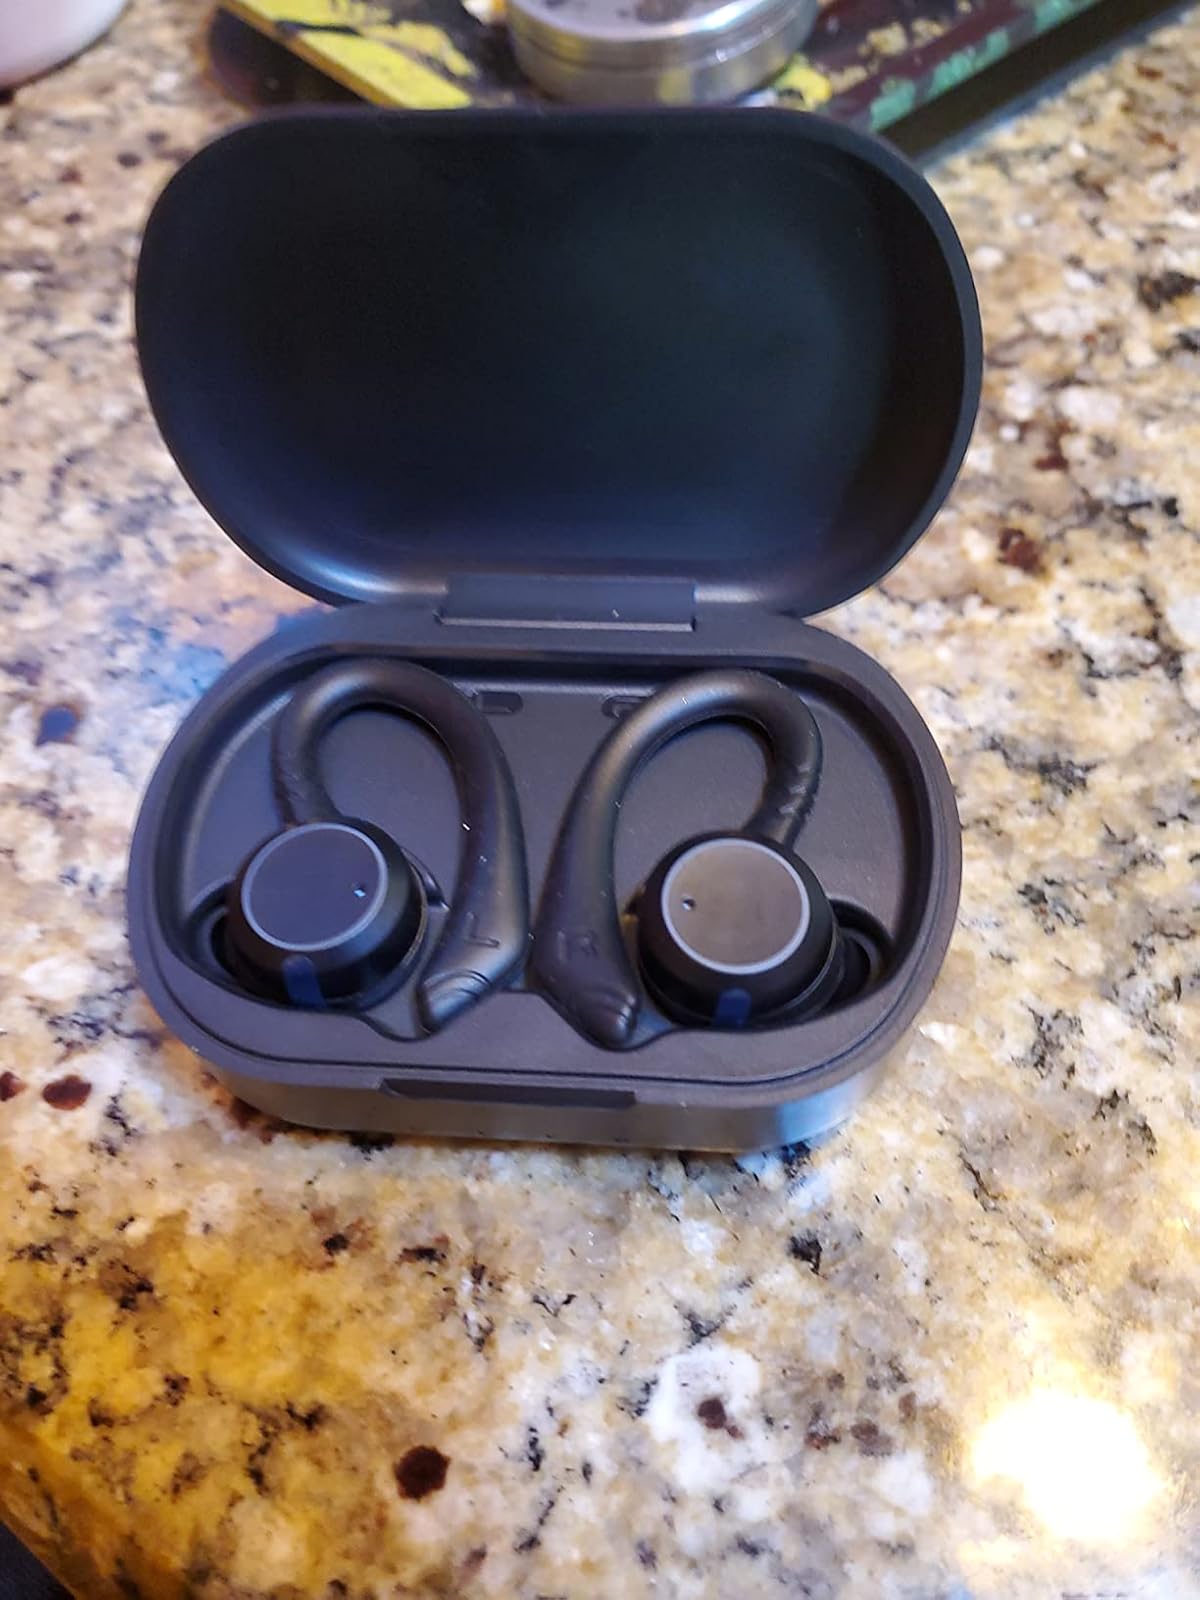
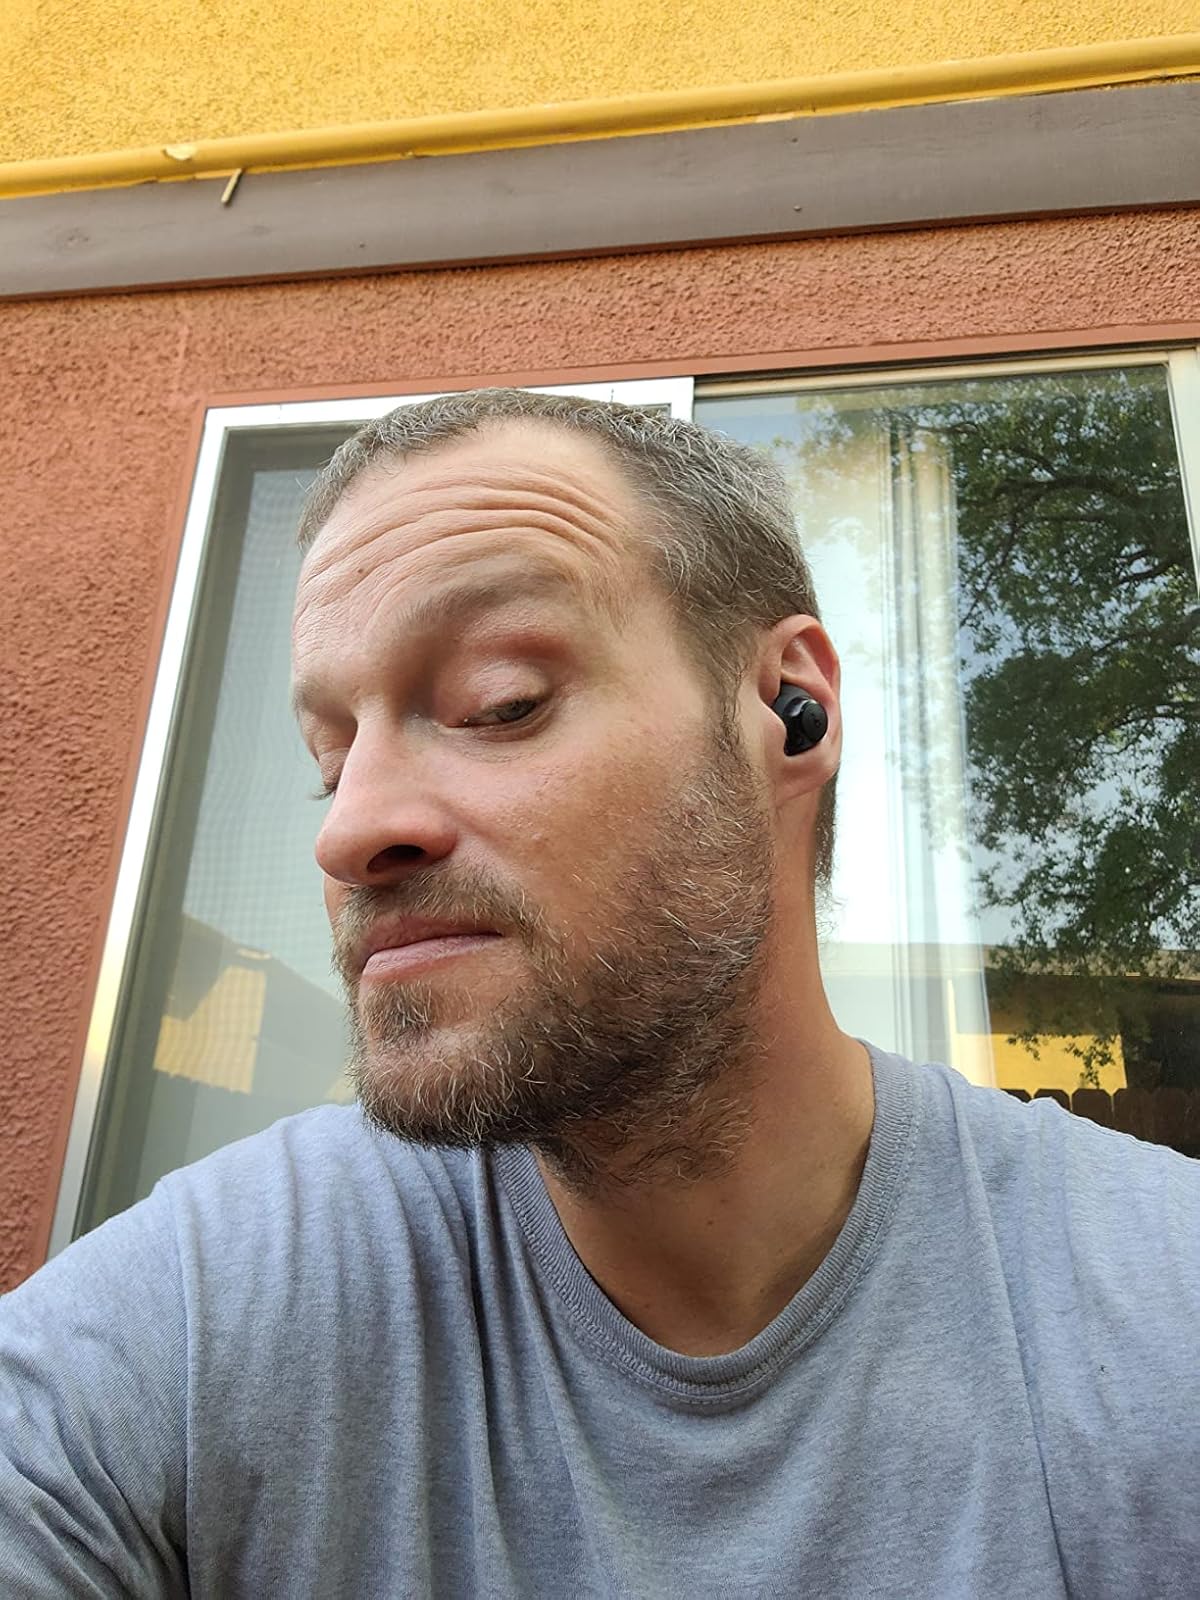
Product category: earbuds
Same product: no